Victory Day Parades

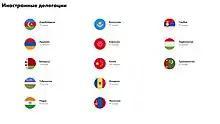
A schematic of the foreign troops in the 2020 Moscow Victory Day Parade.

Once the ground column ends, the bands stop playing and, to give way to the mobile column by marching towards the facade of the GUM department store. The mobile column starts with the drive past of historical vehicles in jubilee years and only a T-34/85 medium battle tank carrying the Victory Banner non-special anniversary years.